Albert Schweitzer (film)

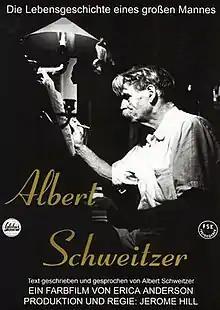

Albert Schweitzer is a 1957 American biographical documentary about Albert Schweitzer directed by Jerome Hill. It won the Academy Award for Best Documentary Feature for 1958.